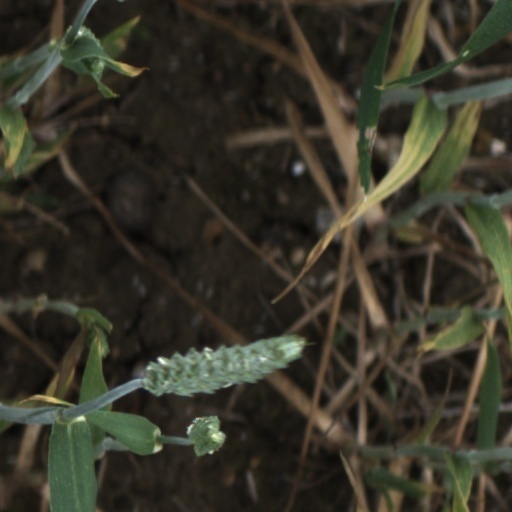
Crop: wheat